The Rise and Fall of Adam and Eve

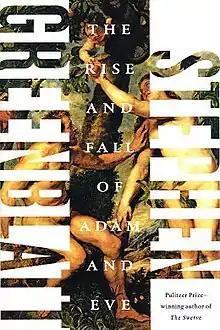
First US edition

The Rise and Fall of Adam and Eve is a non-fiction book by American literary historian Stephen Greenblatt, published in 2017. The book delves into the rise and fall of the story of Adam and Eve in Western culture.